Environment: real
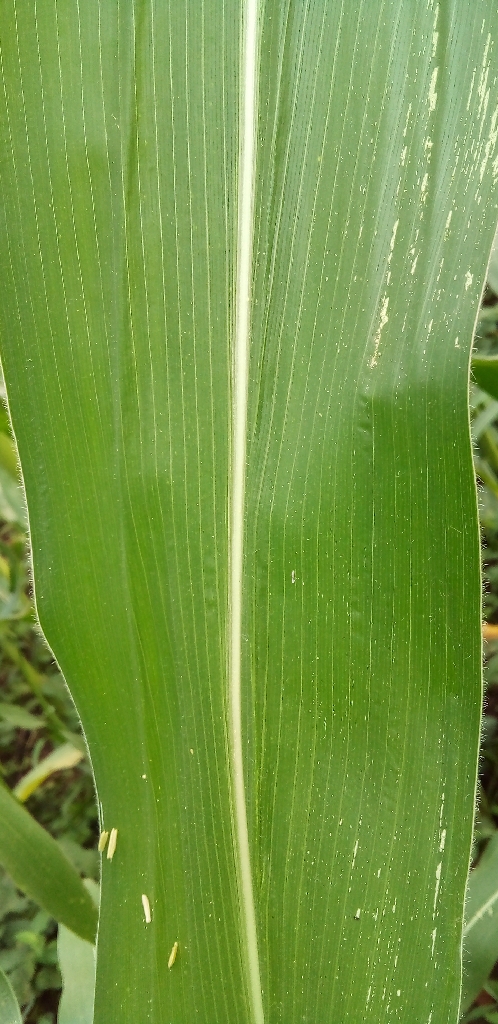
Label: healthy